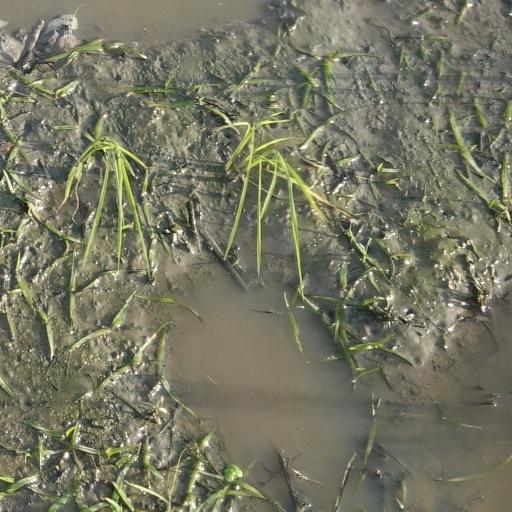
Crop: rice